Auvergne horse

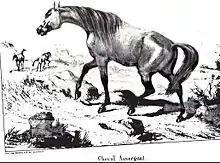
An engraving of an Auvergne horse in 1848

As with other local draught horses, the use of the Auvergne horse has declined with the rise of mechanized travel. Defining the horse is difficult in the absence of recent scientific publications. Documents mentioning the "cheval d'Auvergne" actually speak of many different breeds which have rarely, or never, been recognized as an independent breed throughout their history.